Little Octobrists

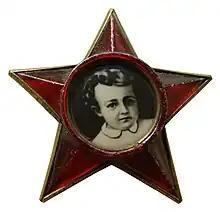
Badge with an older design

Little Octobrists (singular) was a youth organization for elementary school children in grades 1 through 3 in the Soviet Union. After the age of nine, in the 3rd grade, Little Octobrists would typically join the Young Pioneer organization.